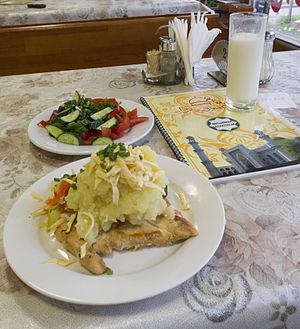
La jurisprudence islamique spécifie quels aliments sont halāl et harām. Ceci est dérivé des commandements trouvés dans le Coran, le livre sacré de l'Islam, ainsi que dans le Hadith et la Sunna, des bibliothèques répertoriant des choses que le prophète islamique Mahomet aurait dites et faites. Des extensions de ces décisions sont publiées sous forme de fatwas par les mujtahids, avec différents degrés de sévérité, mais elles ne sont pas toujours considérées comme faisant autorité.